Thousand Oaks, California

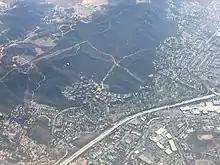
Aerial view of Thousand Oaks, southward view

Louis Goebel of New York bought five lots off Ventura Boulevard (today's Thousand Oaks Boulevard) in 1925. He worked for the Universal film studio, and decided to create his own film industry zoo after the closure of Universal Zoo in the mid-1920s. He established Goebel's Lion Farm in 1926, situated where Thousand Oaks Civic Arts Plaza is located today. Goebel began with five lions and seven malamute dogs, but he soon acquired new animals such as giraffes, camels, hippos, monkeys, tigers, gorillas, seals and other exotic animals.